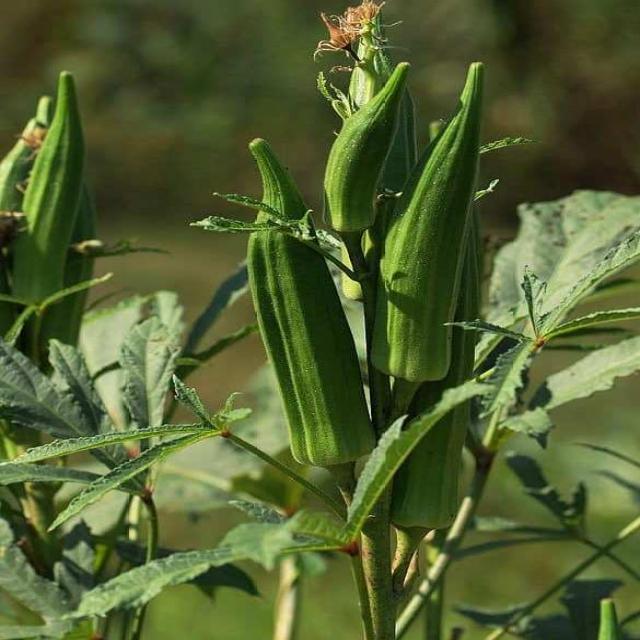
Label: Mature